George Makris

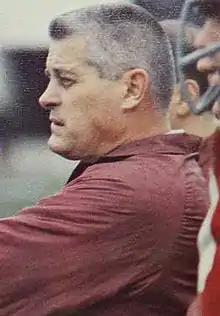
Makris pictured in "Templar 1968"

George Makris (August 29, 1920 – October 16, 2005) was an American football coach. He served as the 18th head coach at Temple University in Philadelphia. He held that position for ten seasons, from 1960 until 1969, compiling a record of was 45–44–4. He came to Temple after coaching the Bolling Air Force Base team. He succeeded Peter P. Stevens who was winless in his last season.